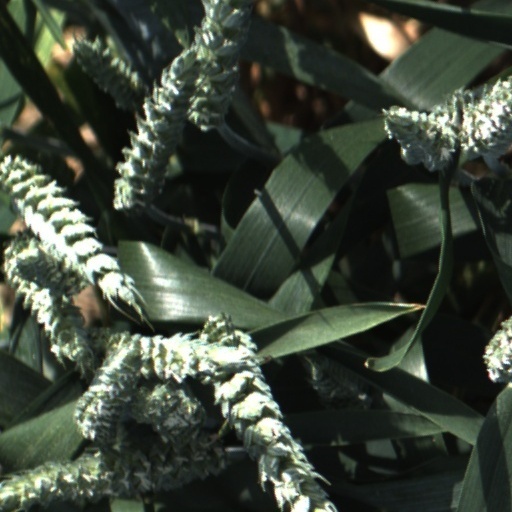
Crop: wheat